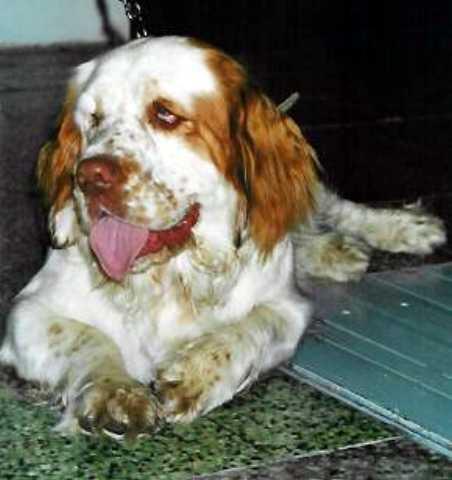
clumber